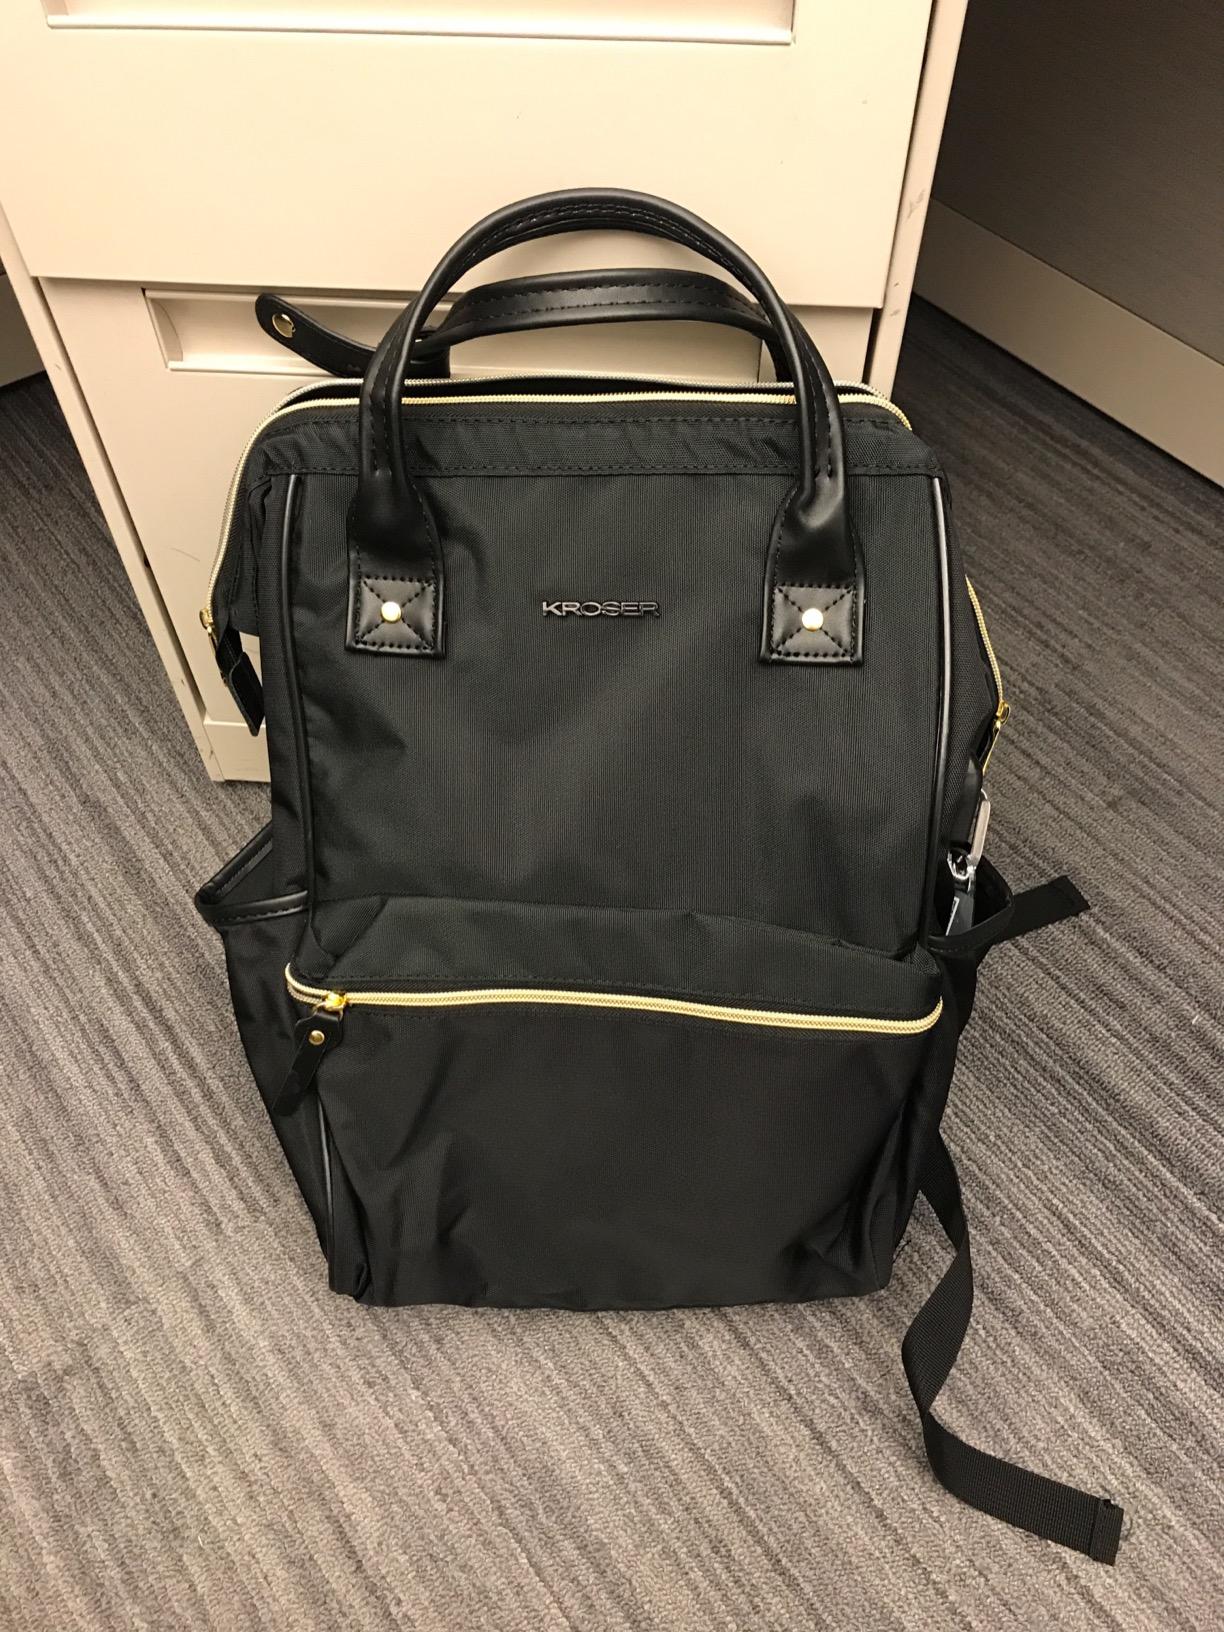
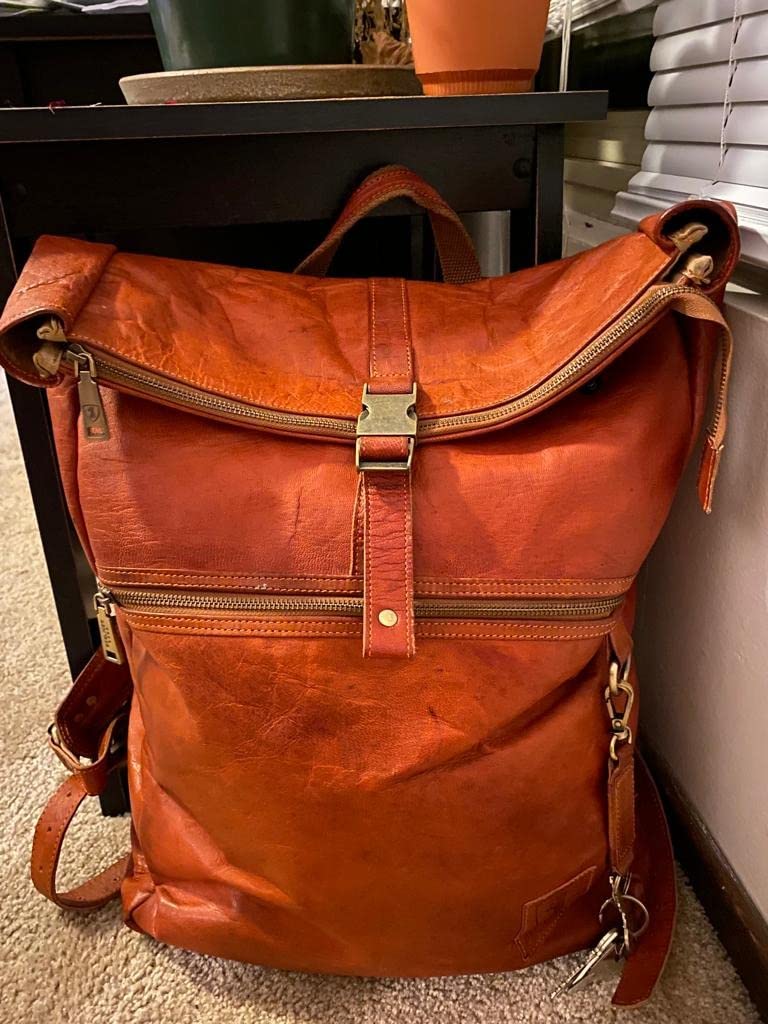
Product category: bag
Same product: no